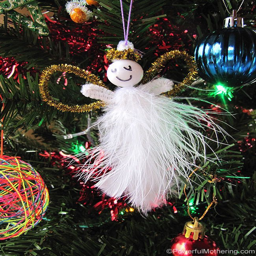
make this cute little feather and pipe cleaner angel with your kids .